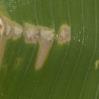
Crop: Maize
Condition: curvulariosis-d